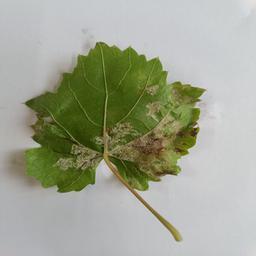
Label: Downy Mildew